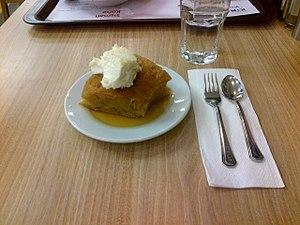
Le kajmak ou kaymak est un produit laitier. Il est obtenu par fermentation de matières grasses extraites lors de la cuisson du lait cru de vache.